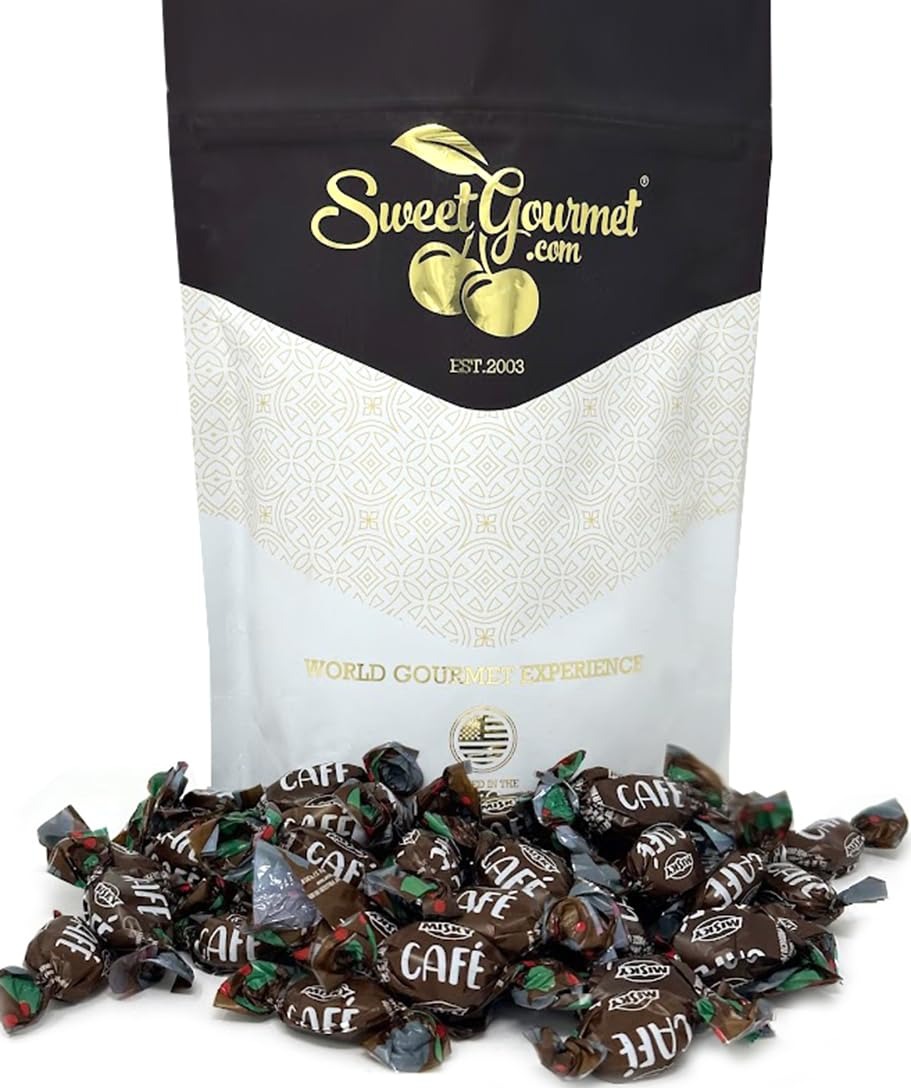
Item Name: SweetGourmet Coffee Flavored Filled Hard Candy | Arcor Wrapped Bulk | 1 Pound
Bullet Point 1: SweetGourmet Wrapped Bulk Coffee Candy: Individually wrapped coffee candy for convenience and freshness.
Bullet Point 2: Soft Coffee Center Hard Candy: Indulge in the rich, creamy flavors of coffee with every bite. These individually wrapped coffee candies are a delicious treat for coffee lovers.
Bullet Point 3: Perfect for Desserts and Snacks: Use these coffee candies to top off your favorite desserts, like ice cream, cakes, brownies, and more. They also make a great addition to candy dishes and snack bowls.
Bullet Point 4: Great for Cafes and Restaurants: Perfect for cafes, restaurants, and coffee shops to serve to customers.
Bullet Point 5: Country Of Origin: Argentina
Bullet Point 6: Net Wt.: 16oz (453g). Packed in resealable Zip-Lock Stand Up Pouches.
Product Description: SweetGourmet Coffee Candy is the perfect coffee-flavored hard candy for your candy dishes! Each individually wrapped piece of coffee-flavored candy is a delicious treat.
Value: 16.0
Unit: Ounce

Price: 9.99